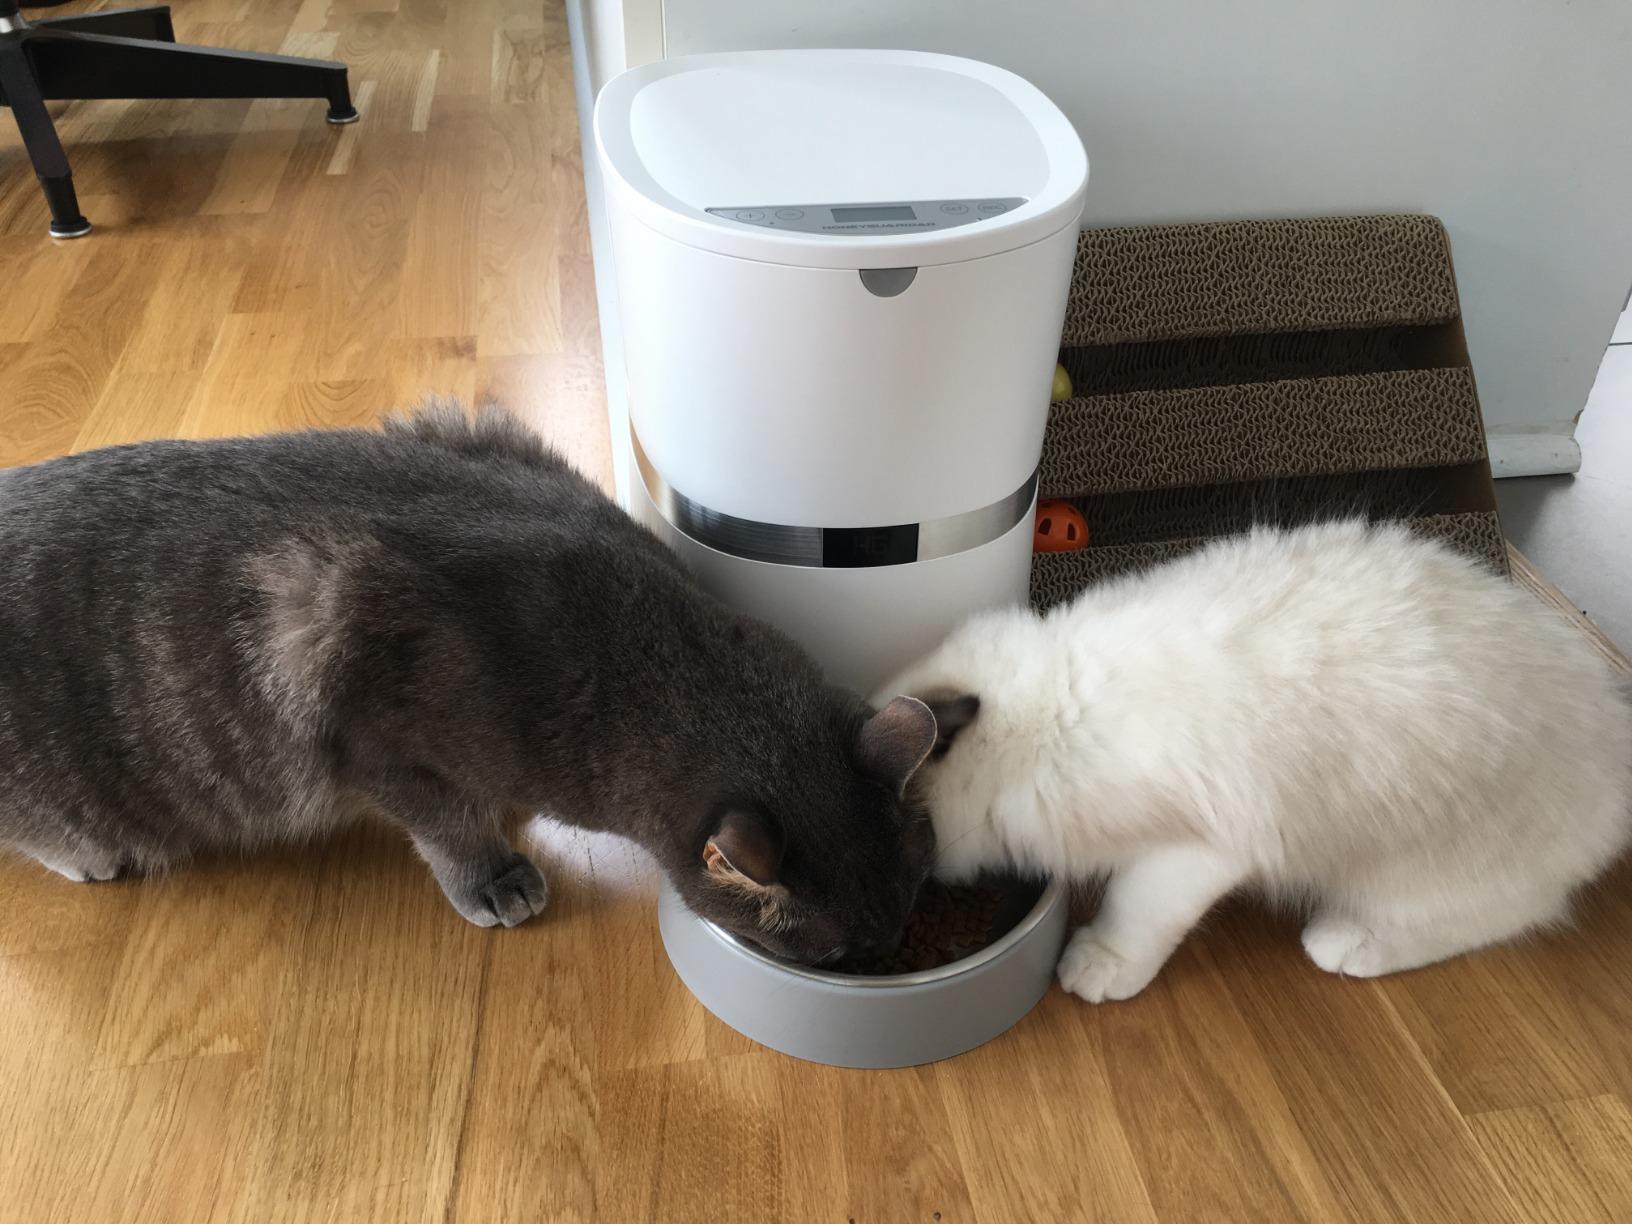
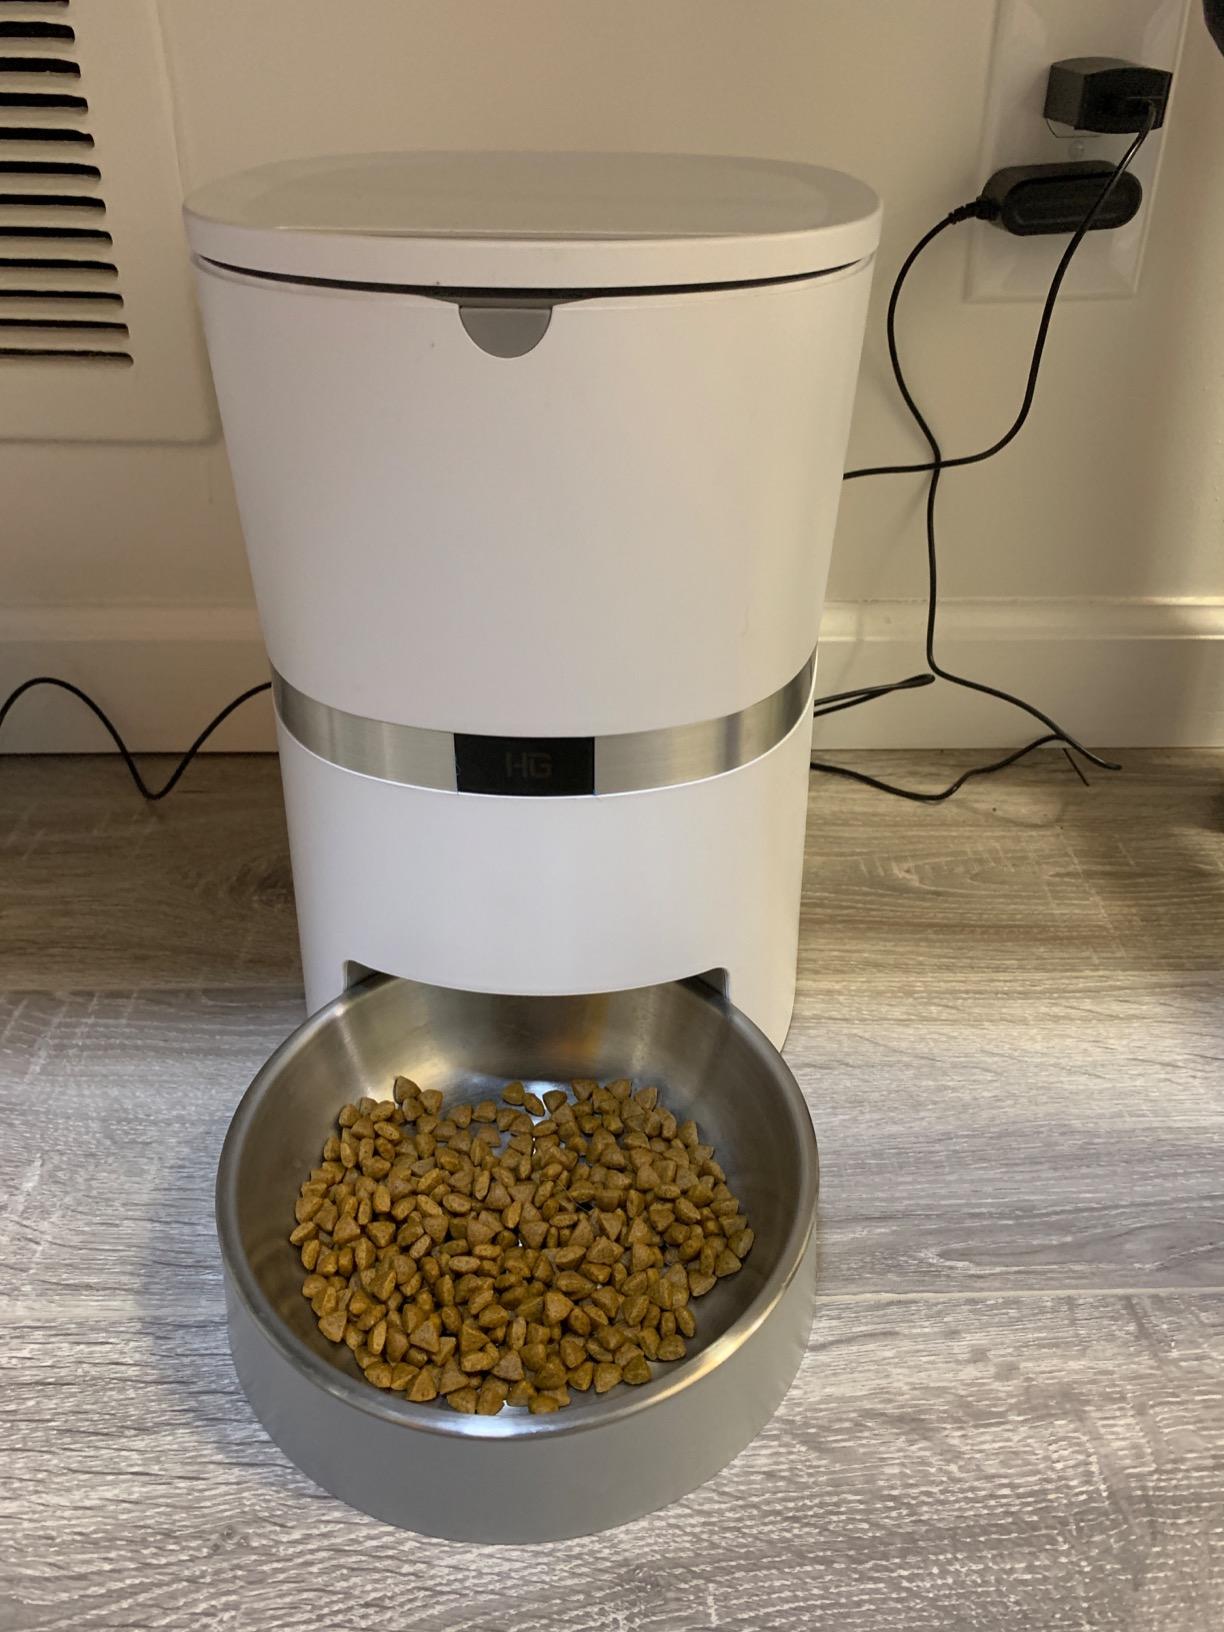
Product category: items_feeder
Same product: yes